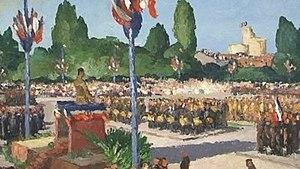
1946
Gaston Balande, né le 31 mai 1880 à Madrid et mort le 8 avril 1971 à Paris, est un artiste peintre et dessinateur français.